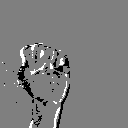
ASL letter: s